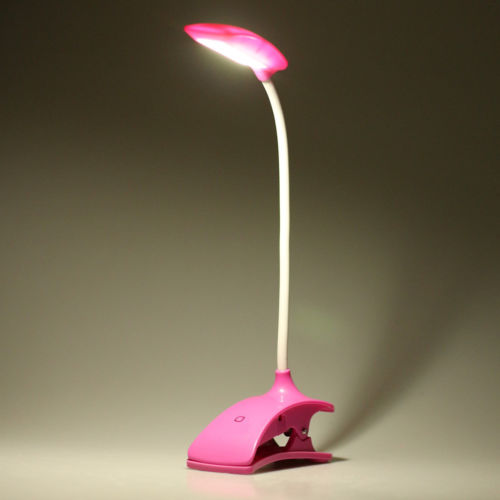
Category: lamp